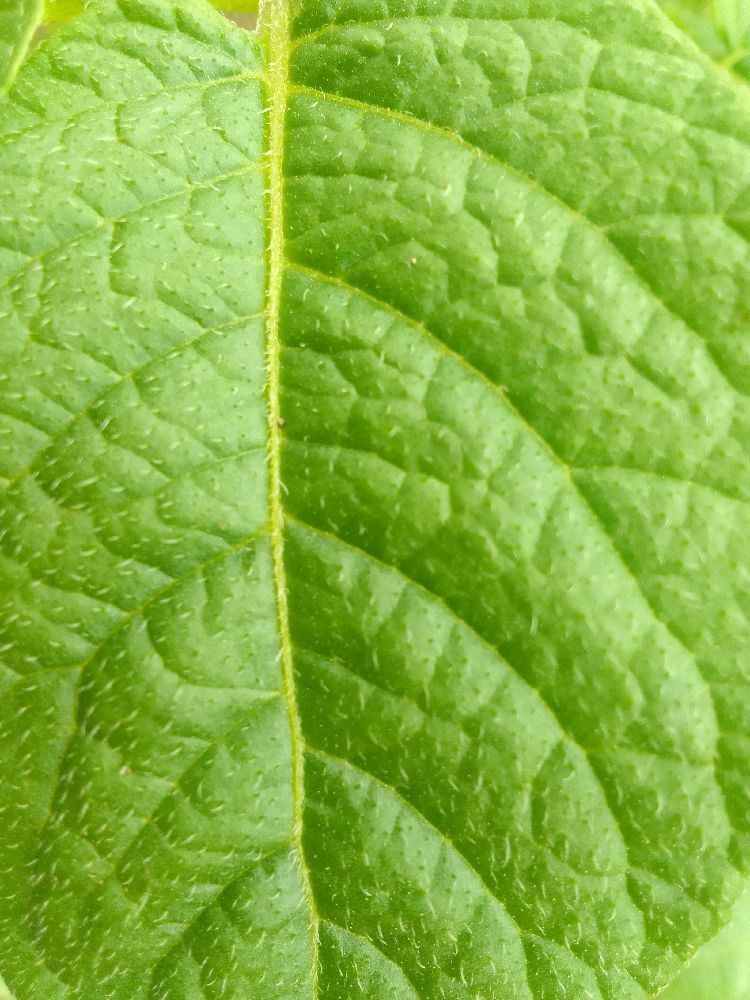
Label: Healthy